Amman Citadel

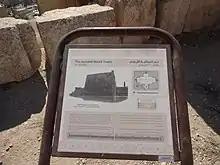
Tower diagram

The site also contains marble fragments of a colossal, partly stone-made statue, estimated to have been around 13 m (42 ft) tall. All that remains are three fingers and an elbow. The statue was probably destroyed in an earthquake.